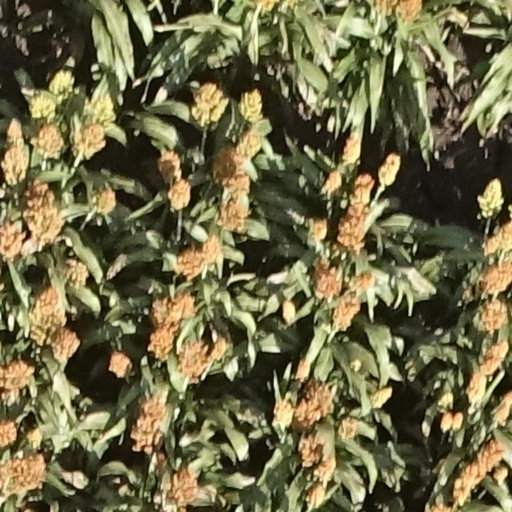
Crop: sorghum